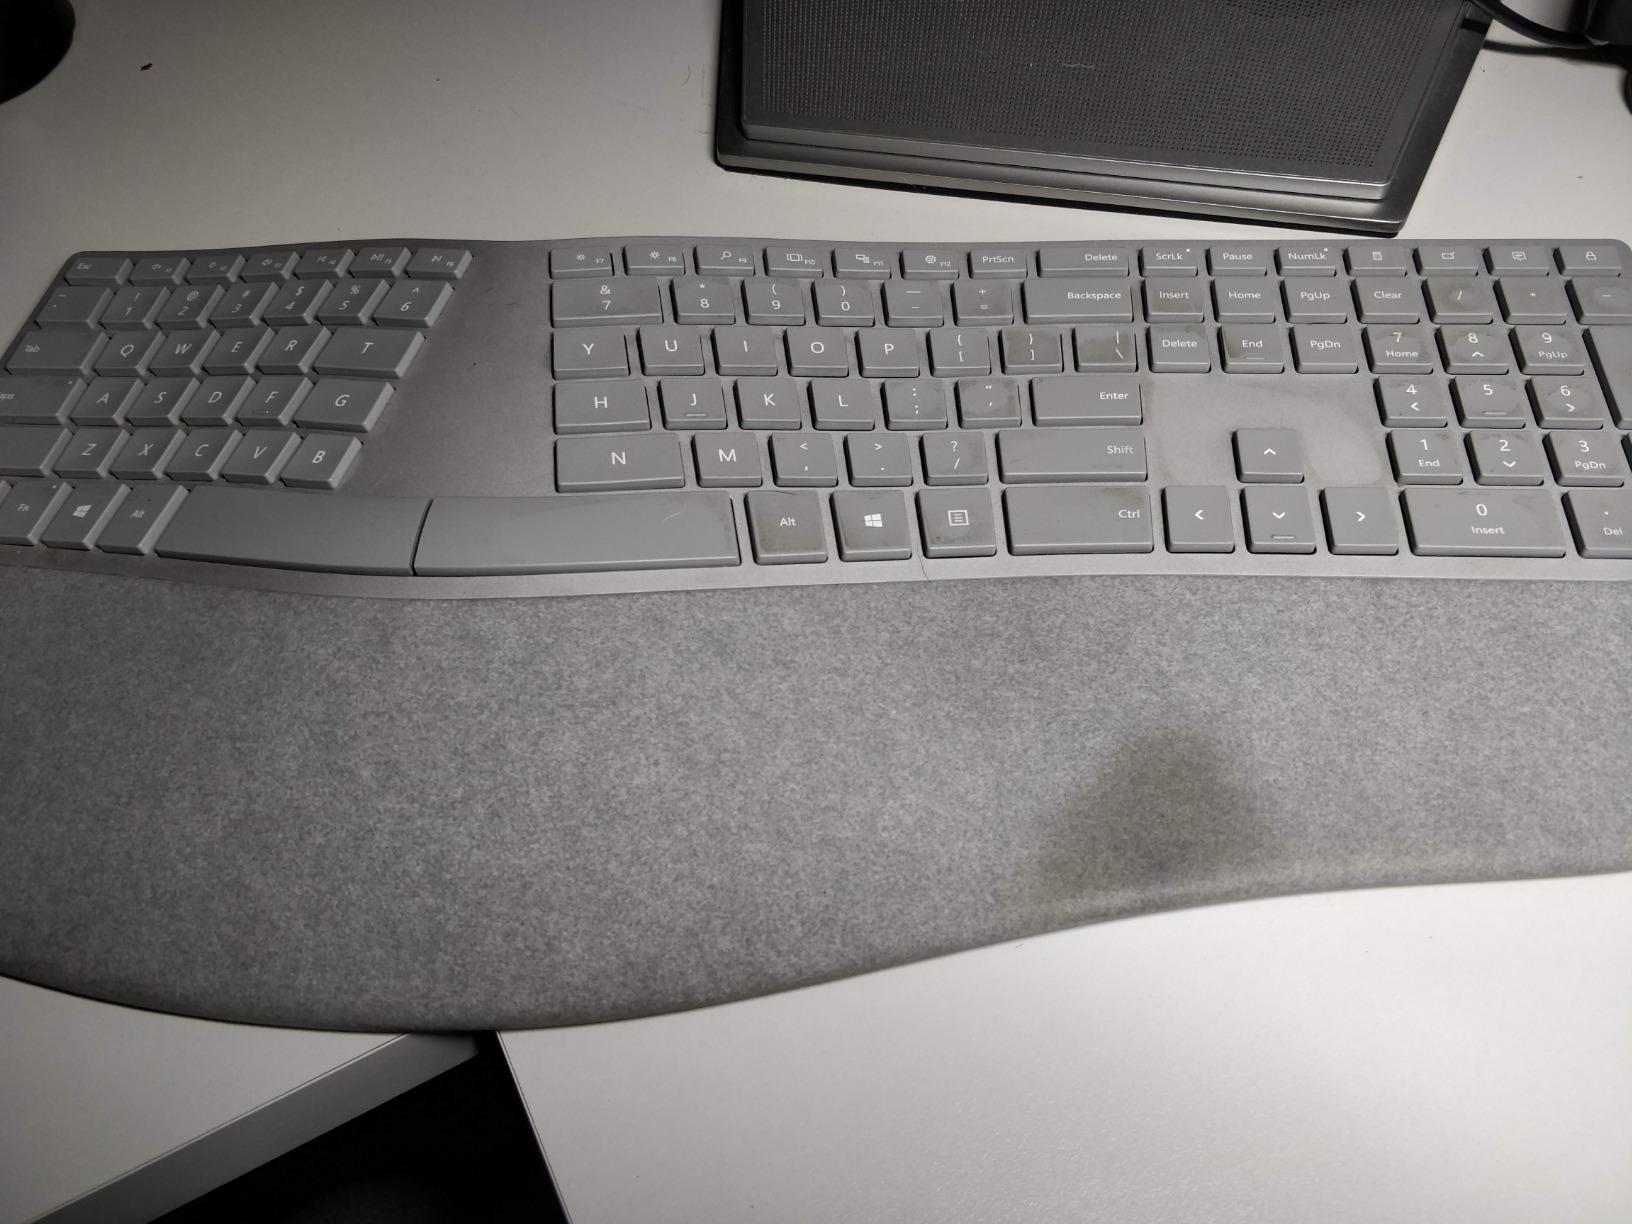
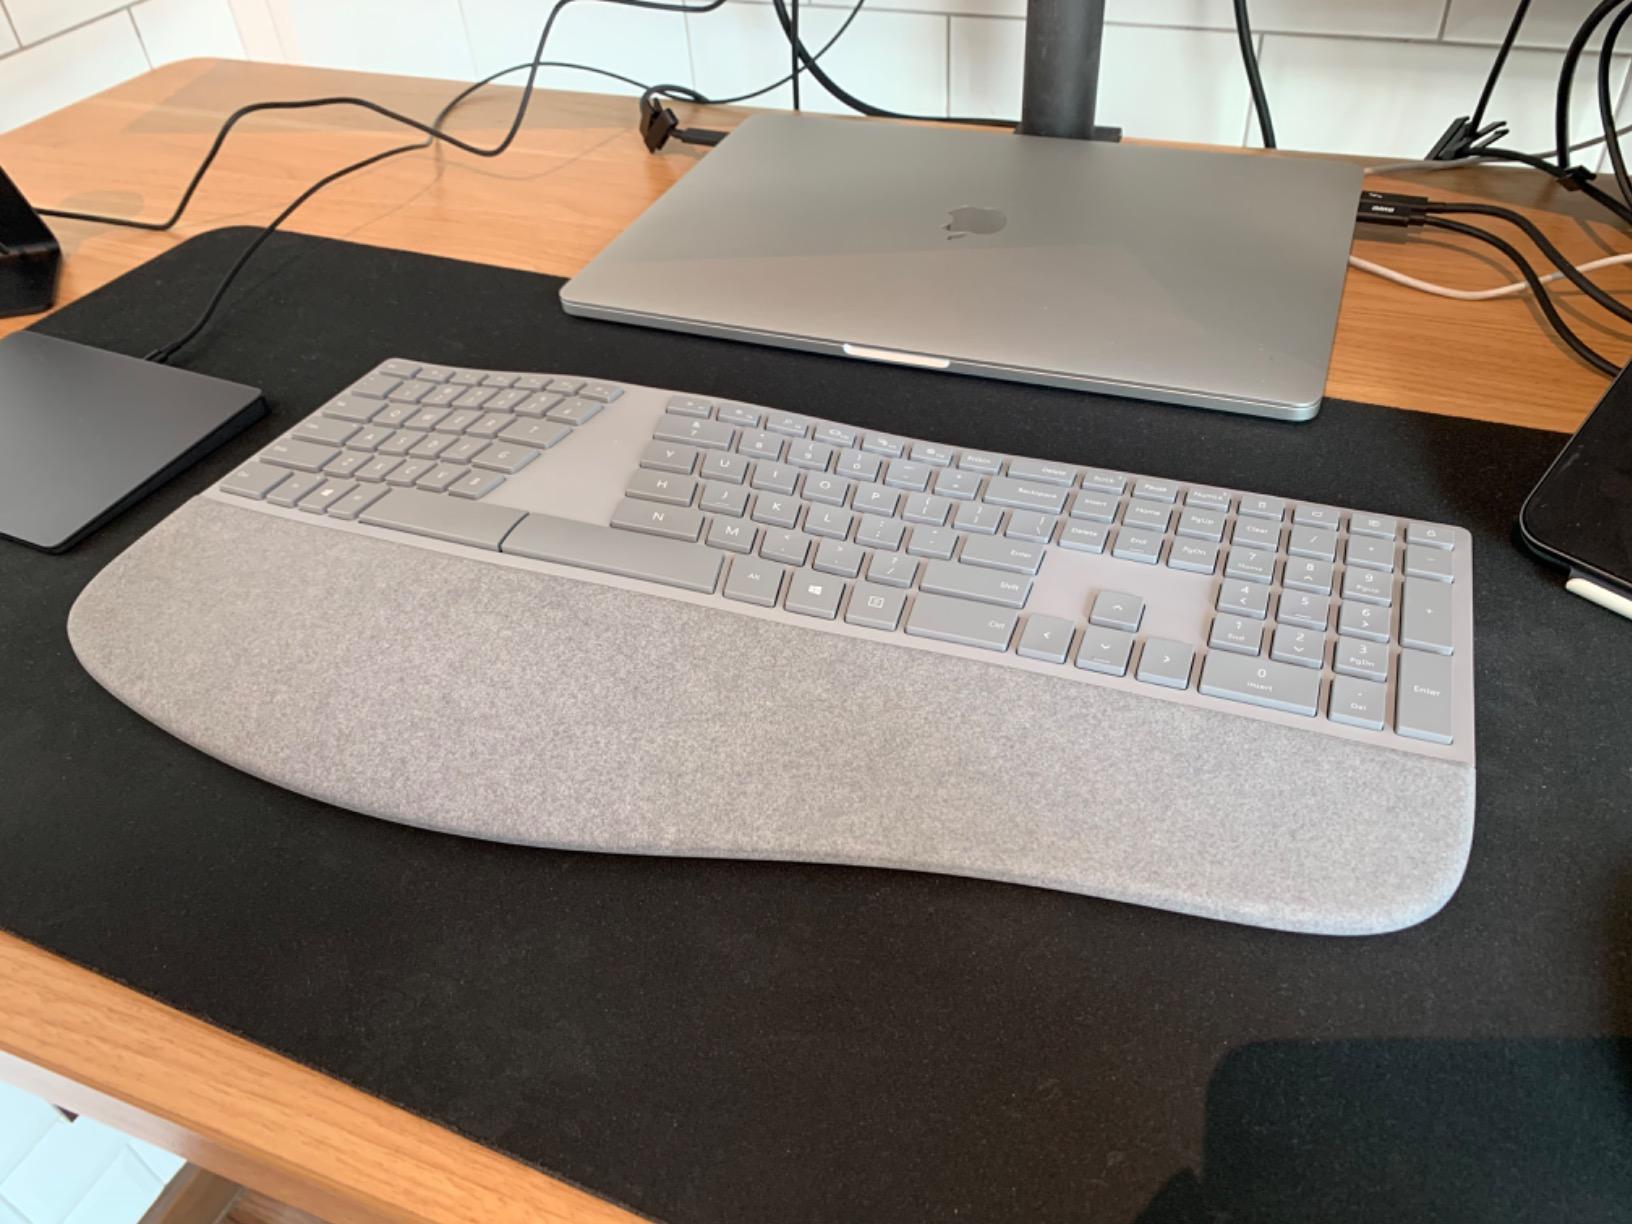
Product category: keyboard
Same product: yes